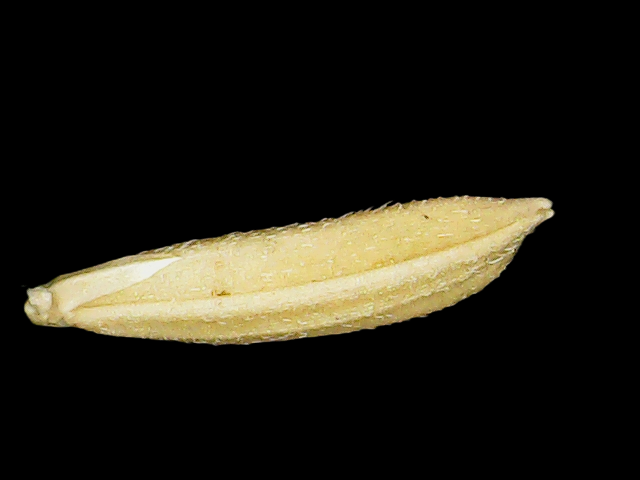
Rice variety: Binadhan21